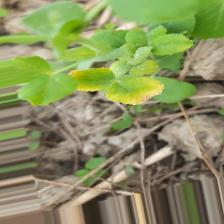
Label: Ascochyta blight